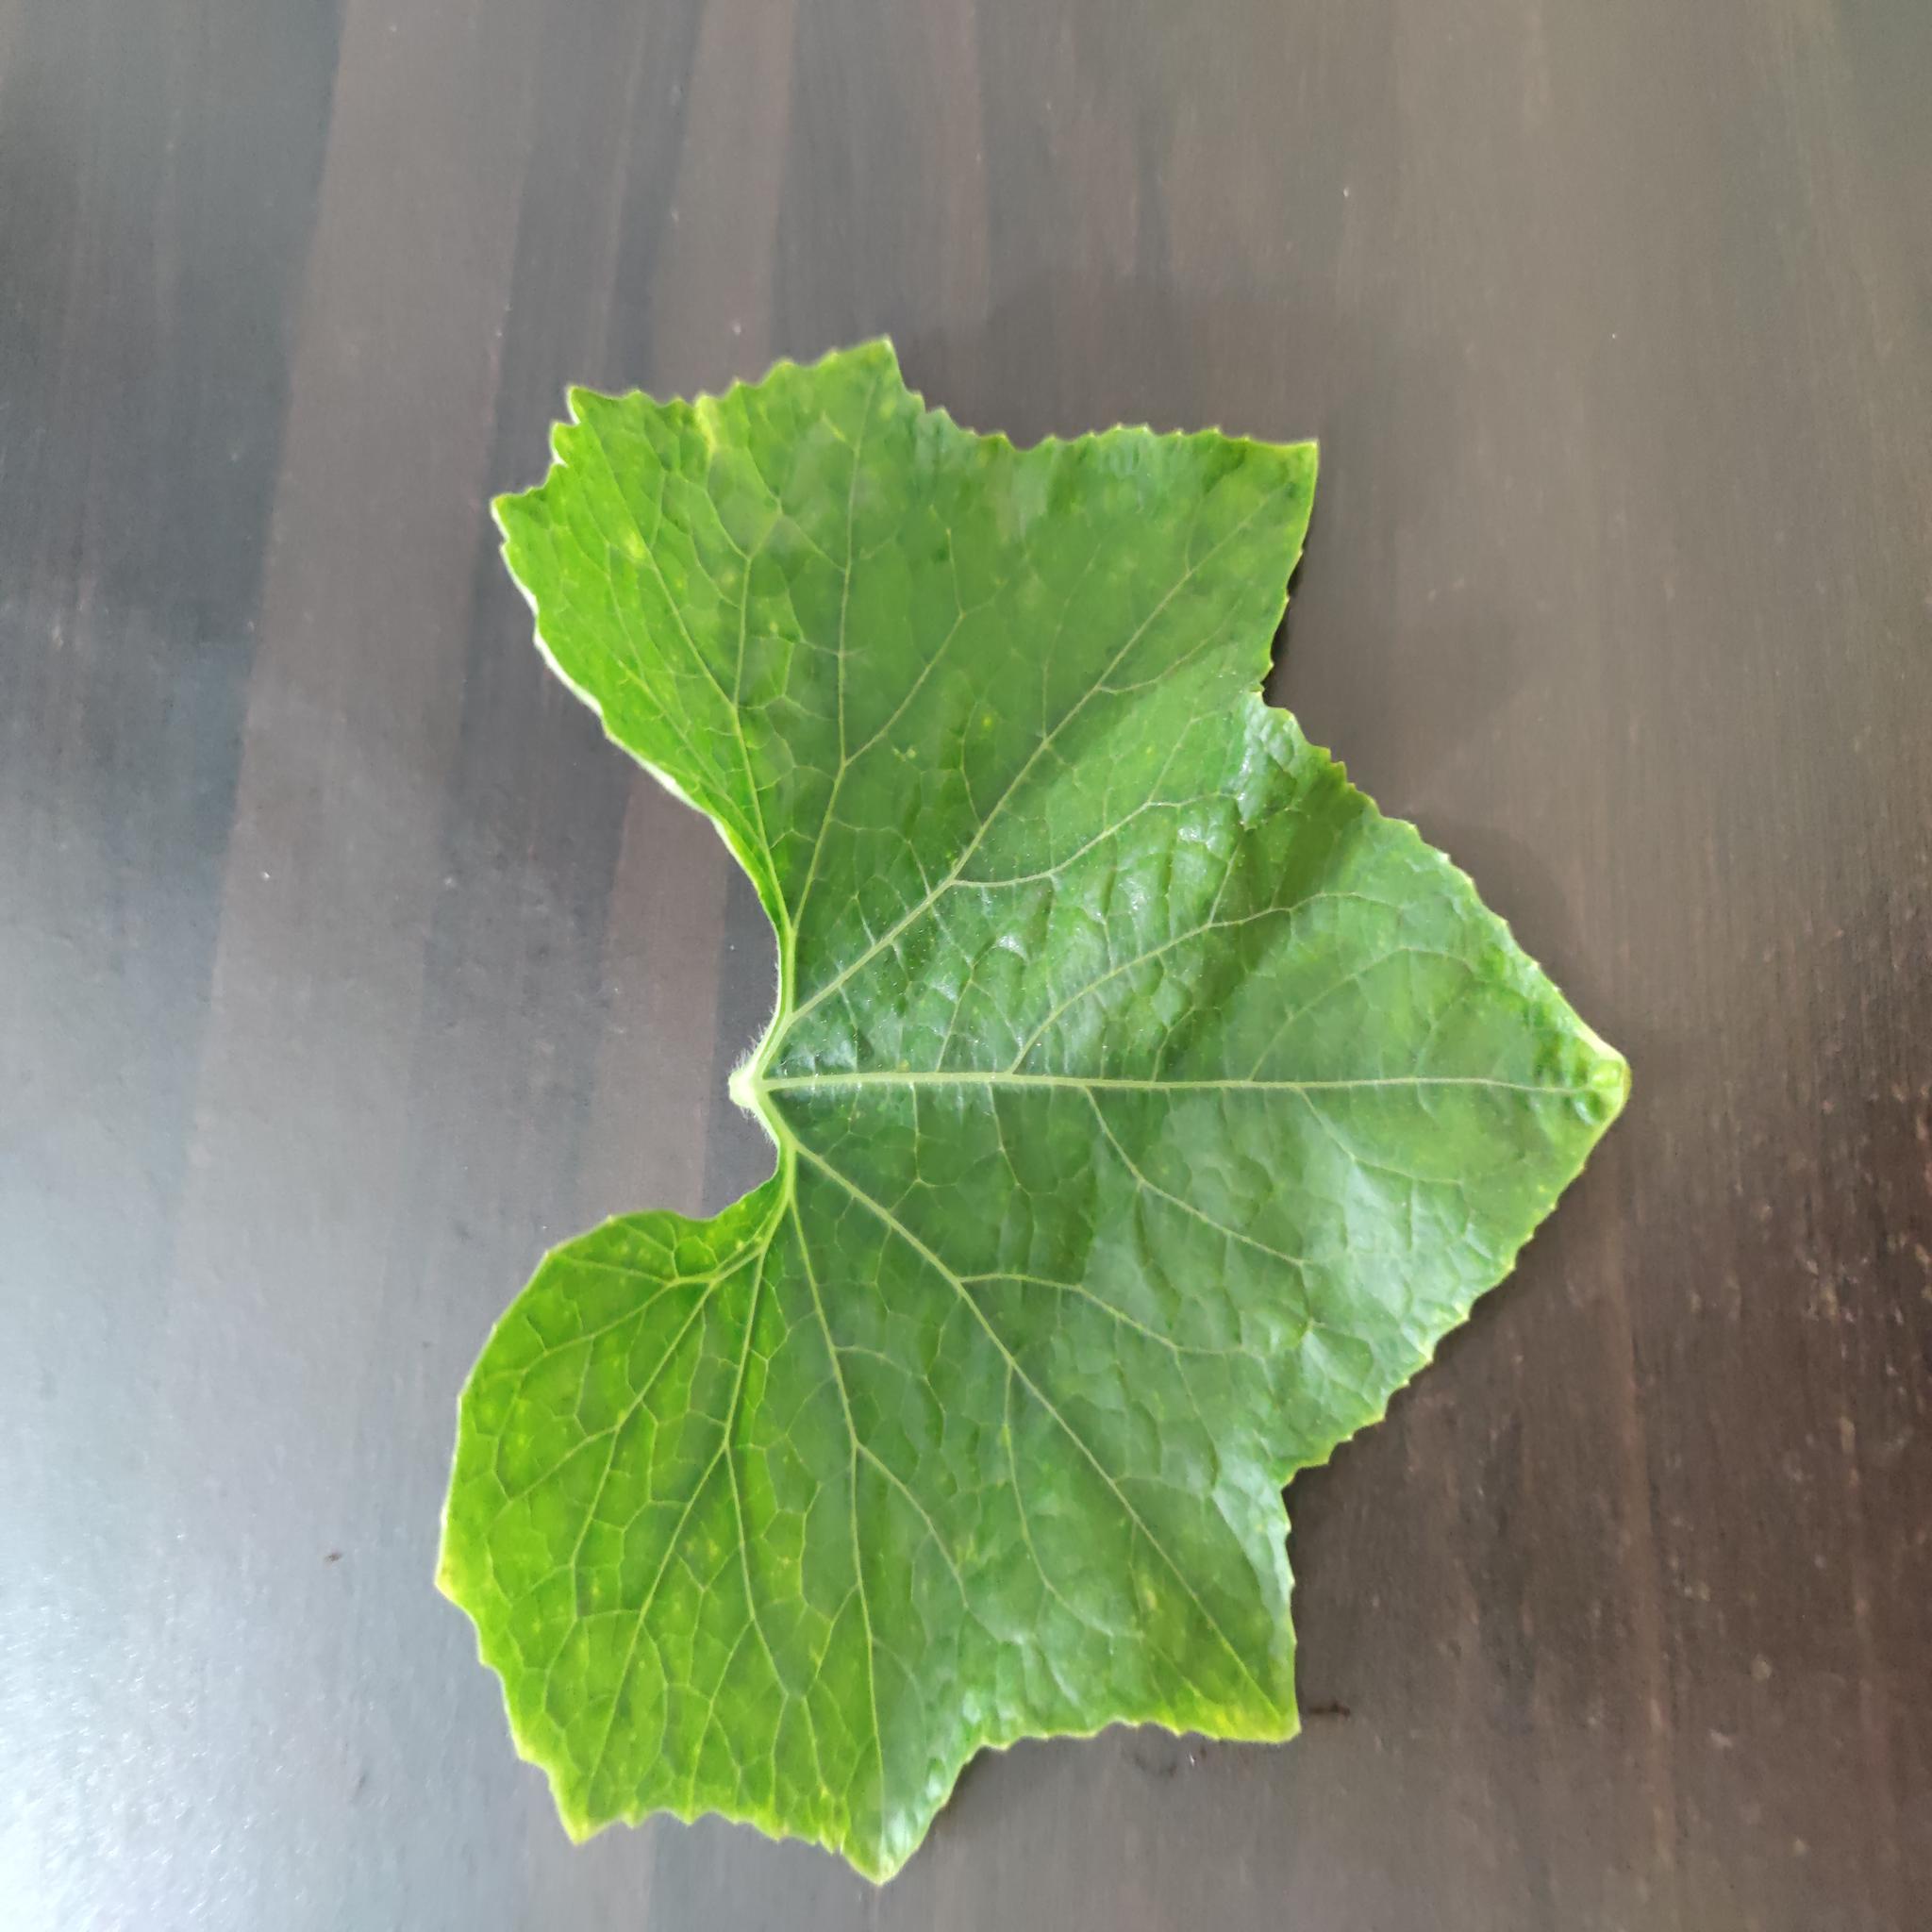
Label: Healthy